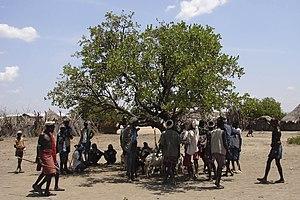
Chez les Arborés d'Ethiopie
Les Arborés sont un peuple vivant dans le sud de l'Éthiopie, près du lac Chew Bahir, dans la Région des nations, nationalités et peuples du Sud.